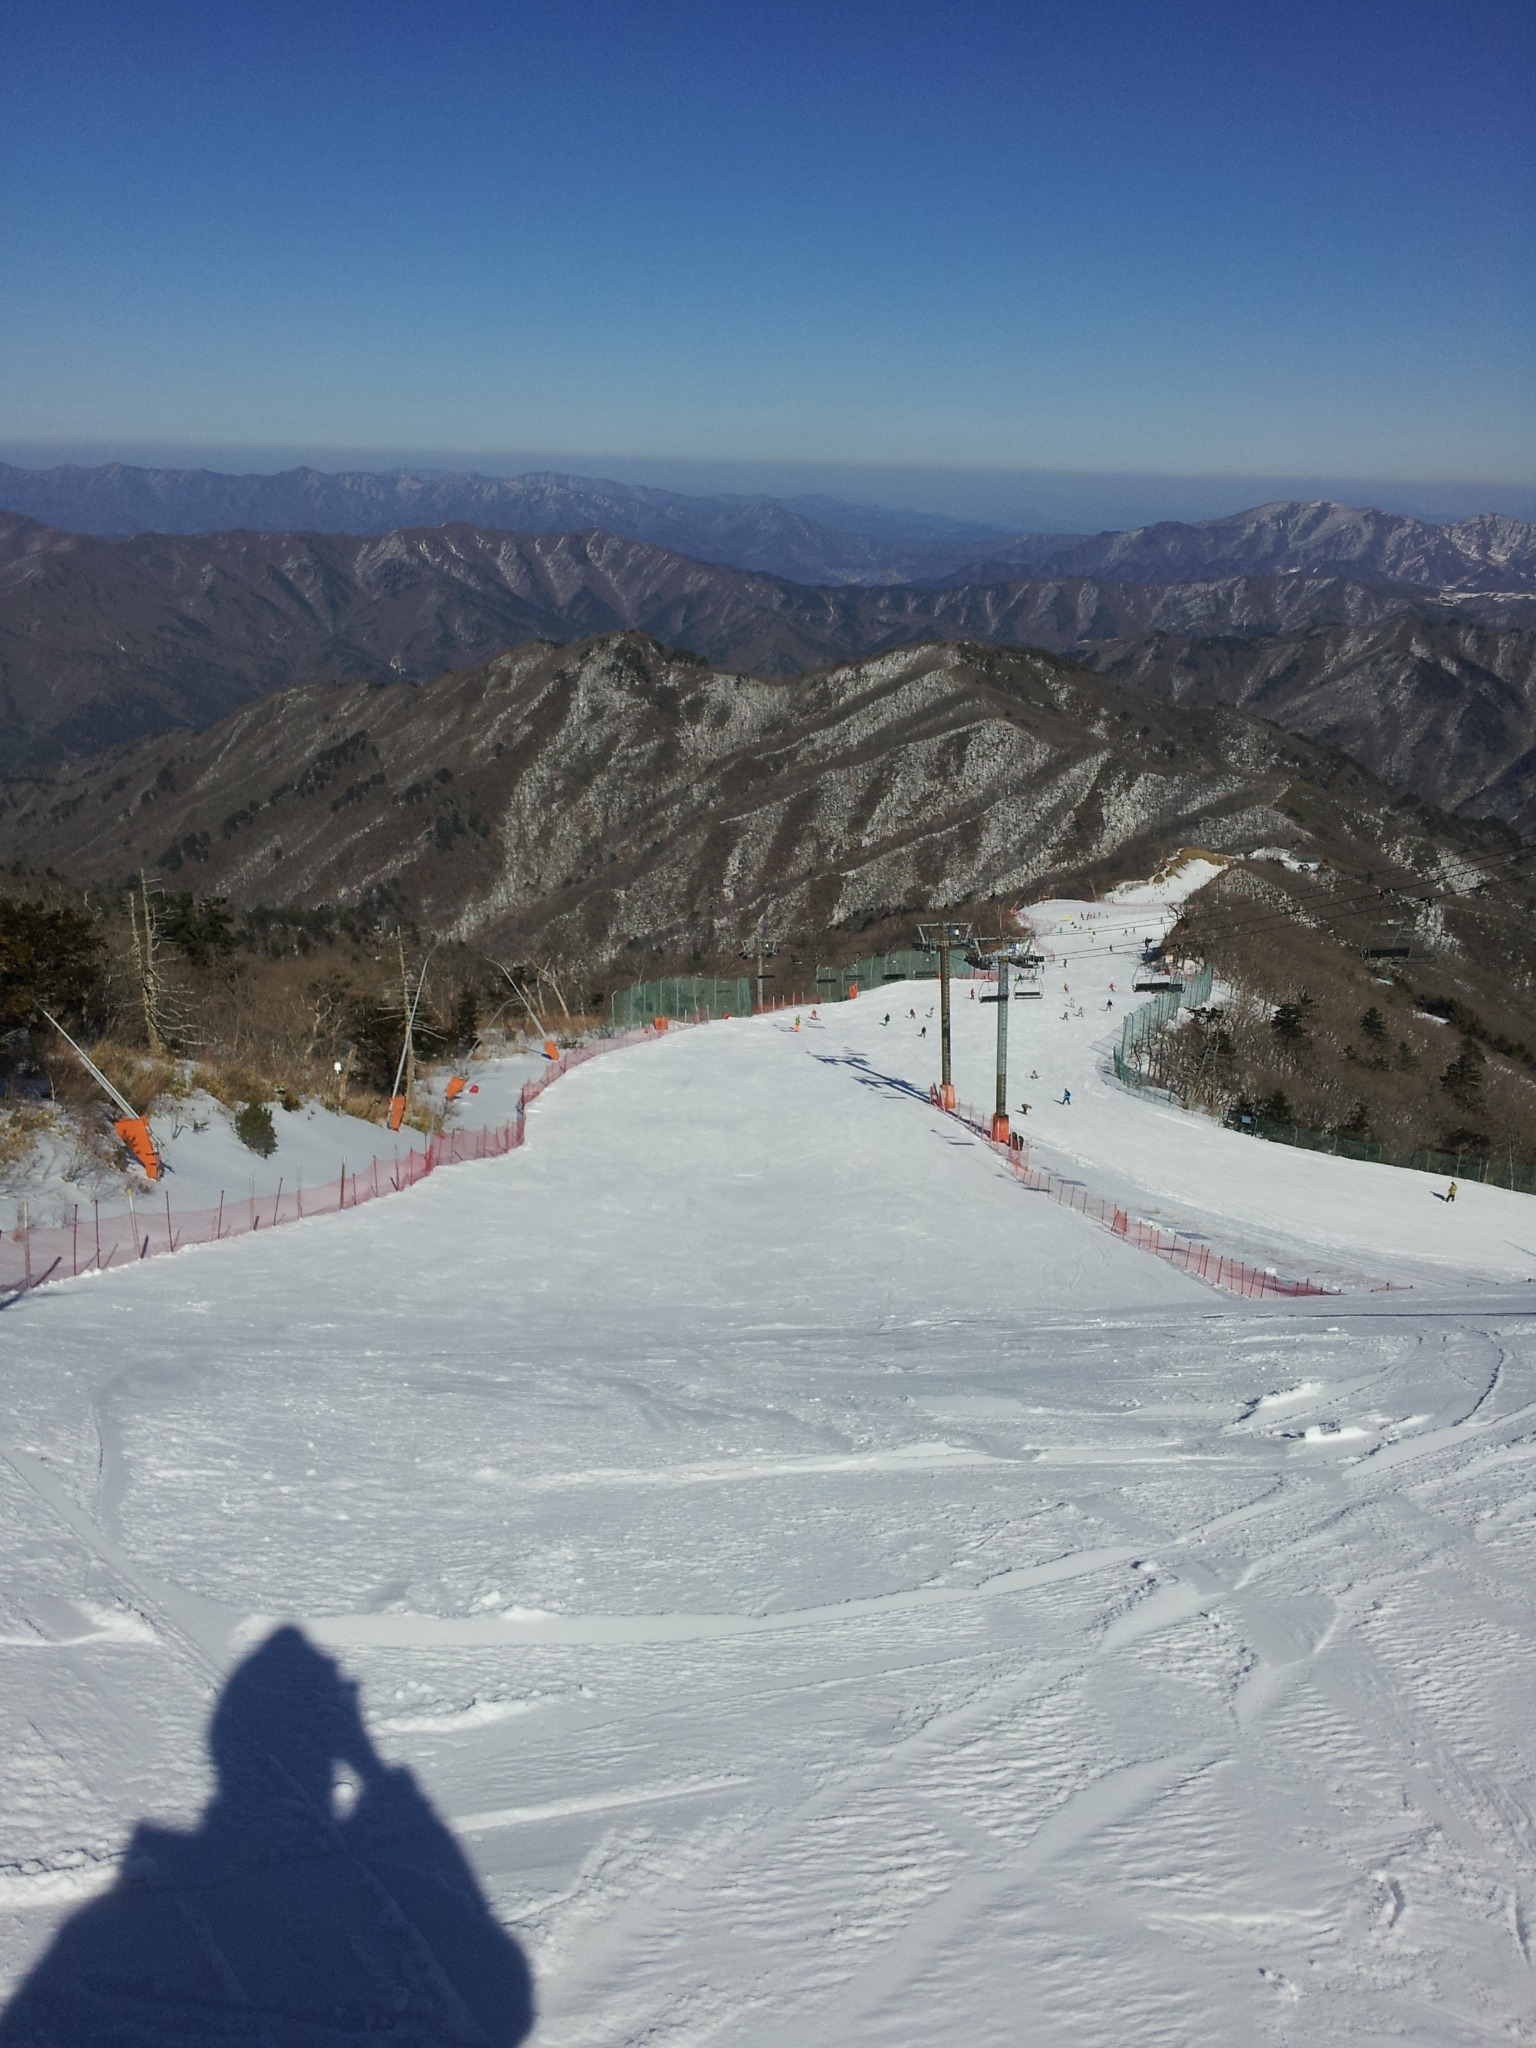
mountain, snow, winter, mountain range, slope, weather, snowboard, skiing, season, ridge, summit, winter sport, sports, resort, alps, ski, ski resort, piste, ski touring, nordic skiing, ski mountaineering, ski equipment, alpine skiing, mountainous landforms, geological phenomenon